Fire Emblem Heroes

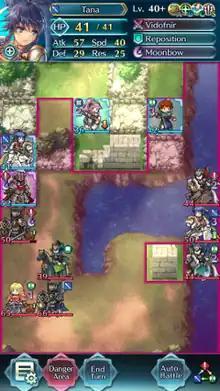
A sample map in "Heroes". The area highlighted in red is the "Danger Area" that shows spaces within enemy attack range. Characters can be selected, and have their statistics and skills shown in the top section of the screen.

"Fire Emblem Heroes" is a tactical role-playing game. Players control a team of up to four characters ("Heroes") against enemy teams of varying sizes on an 8x6 grid map. Different characters have different movement restrictions; for example, armored units have a shorter range than cavalry units, but cavalry units cannot enter forest tiles. Flying units can enter most tiles, even ones impassable to all other units such as water or mountains. The game strictly alternates between a player phase and an enemy phase every turn. During the player's phase, Heroes can attack enemy characters when in range; if both the attacker and defender have the same range, the defender will counterattack if still alive. Heroes deal either physical or magical damage types; they also have a "color" that informs a rock paper scissors-esque system that makes it so some units have advantageous match-ups over other units. After moving and optionally attacking with all their heroes, the enemy phase occurs where the game's AI does the same for the opposing team of characters. The player, in general, seeks to lure enemy units into disadvantageous match-ups by careful character positioning on the map. Unlike other "Fire Emblem" titles, there is no element of randomness or chance in battles; an engagement between two characters is perfectly deterministic, as is the enemy AI, so a given strategy will either win or lose consistently. "Fire Emblem Heroes" has a set of "story" missions divided by chapters for the player to complete, rotating challenge missions, a training tower for increasing character's strength in random battles, fights against other players' teams (albeit controlled by the game's AI) in the "Arena" and in "Aether Raids", special challenges involving "Brigades" where teams with eight or more characters are controlled on a larger map than usual, and a variety of other content to complete.